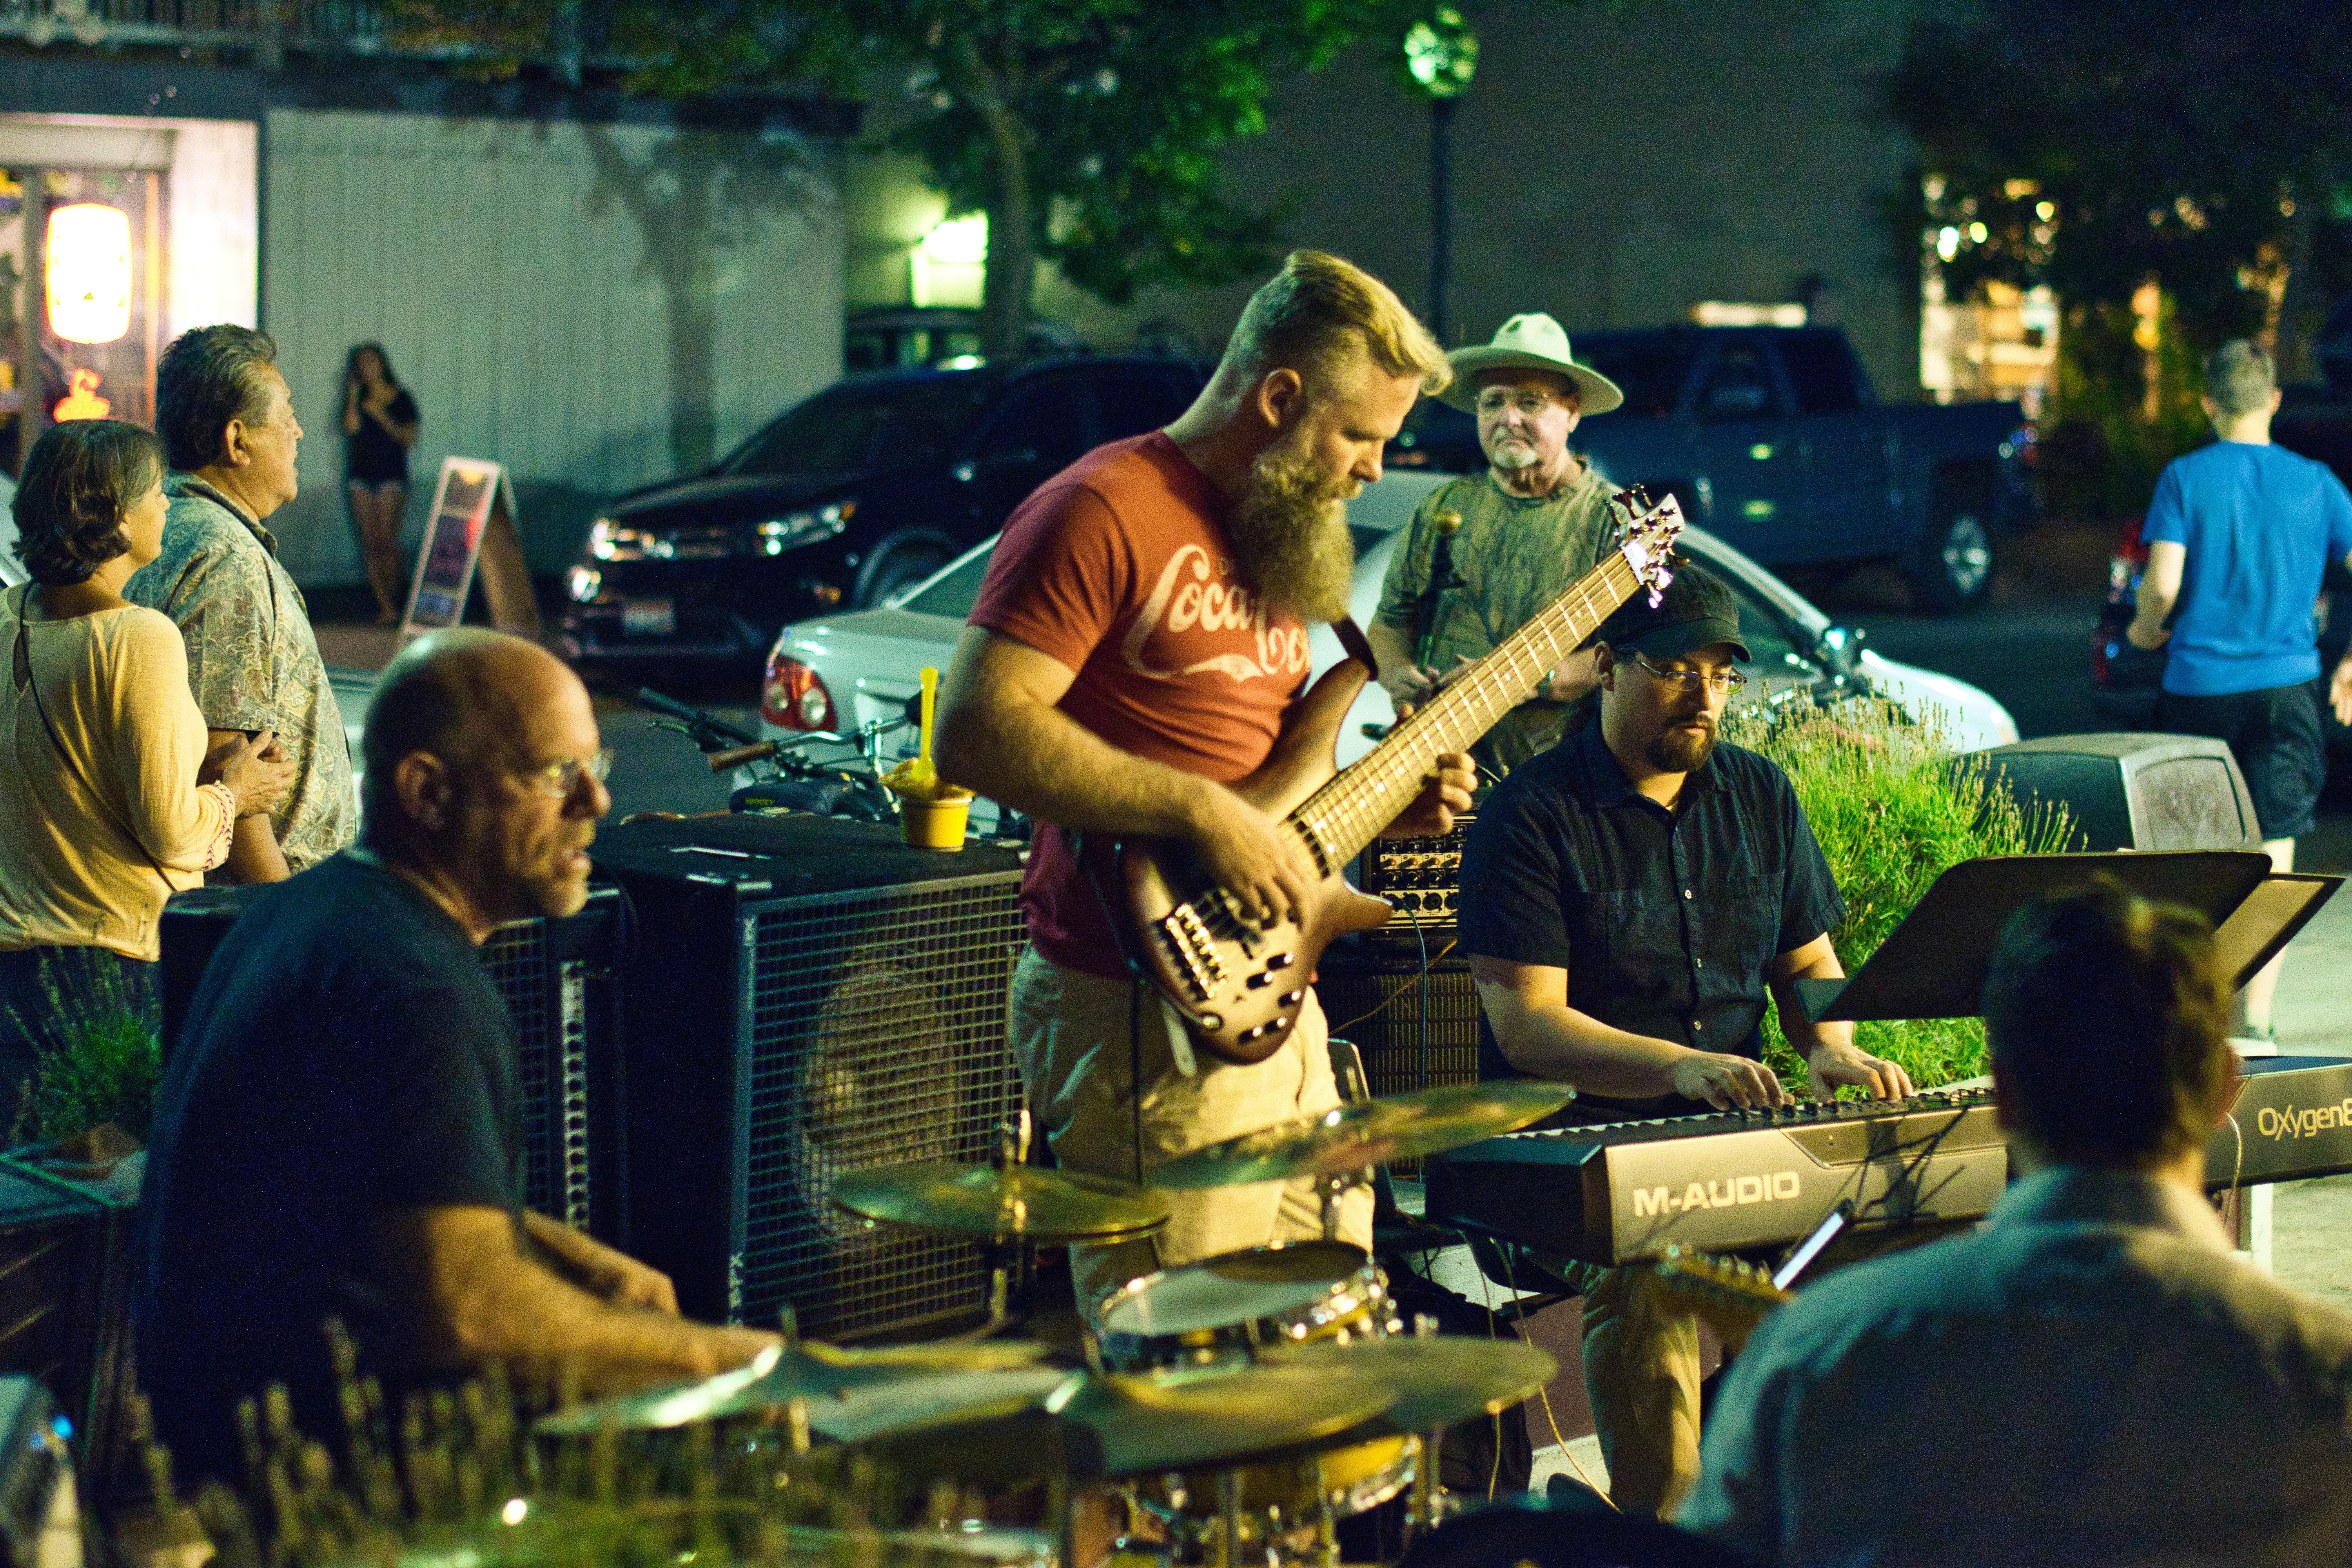
musician, music, musical instrument, performance, event, night, musical ensemble, percussion, street, city, leisure, road, performing arts, metal, crowd